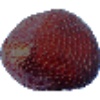
Label: salak